Starship Troopers (franchise)

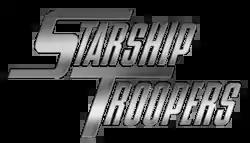
Official franchise logo

Starship Troopers is an American military science fiction media franchise based on the 1959 novel of the same name by Robert A. Heinlein and the satirical 1997 film adaptation by screenwriter Edward Neumeier and director Paul Verhoeven.